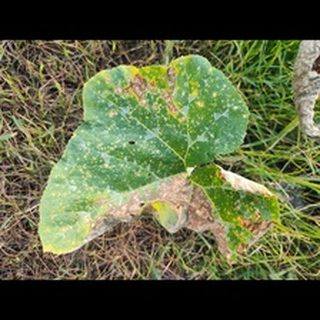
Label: pumpkin_powdery_mildew